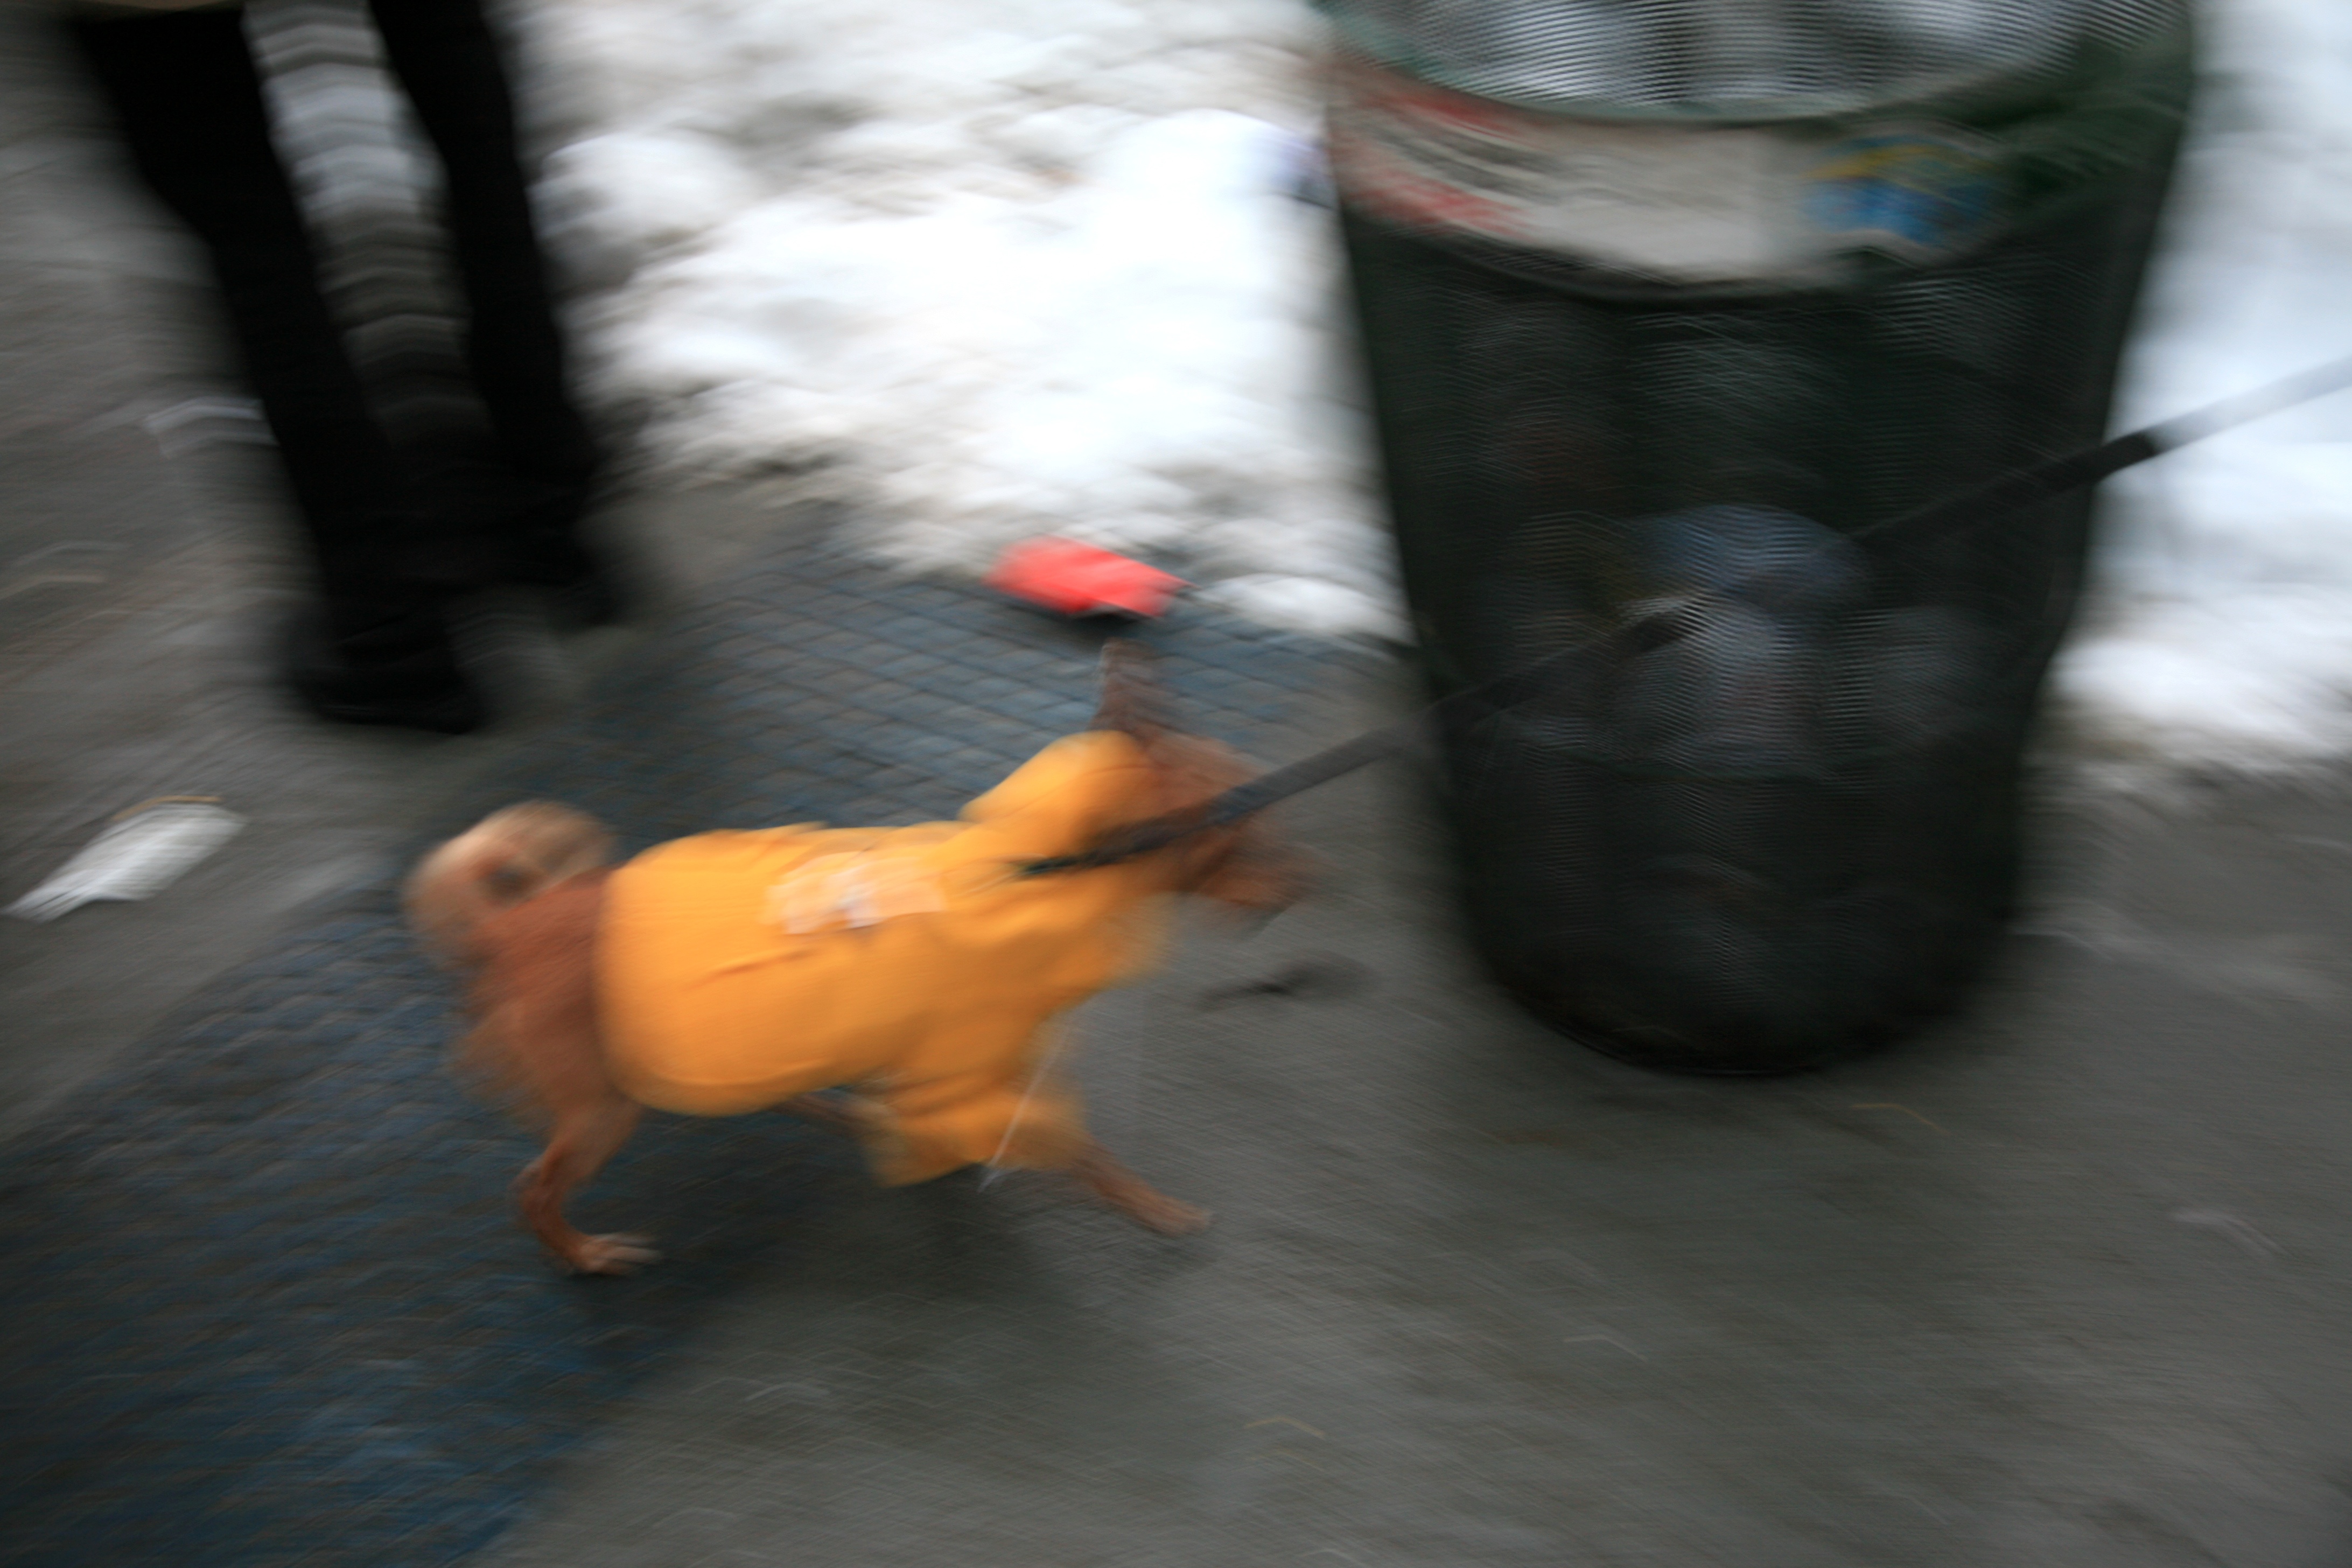
water, dog, manhattan, nyc, chien, newyork, newyorkcity, footwear, ny, urbanlandscape, littleitaly